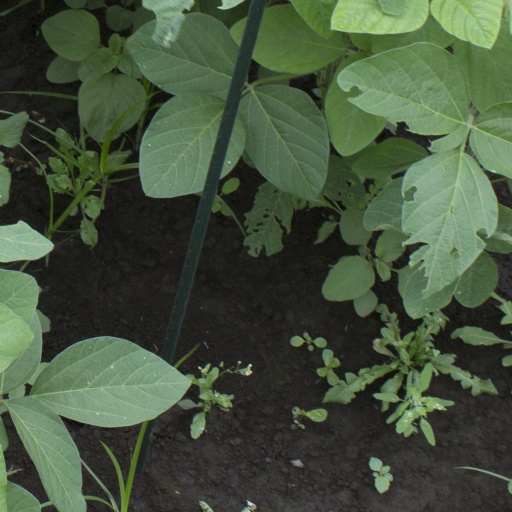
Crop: soybean